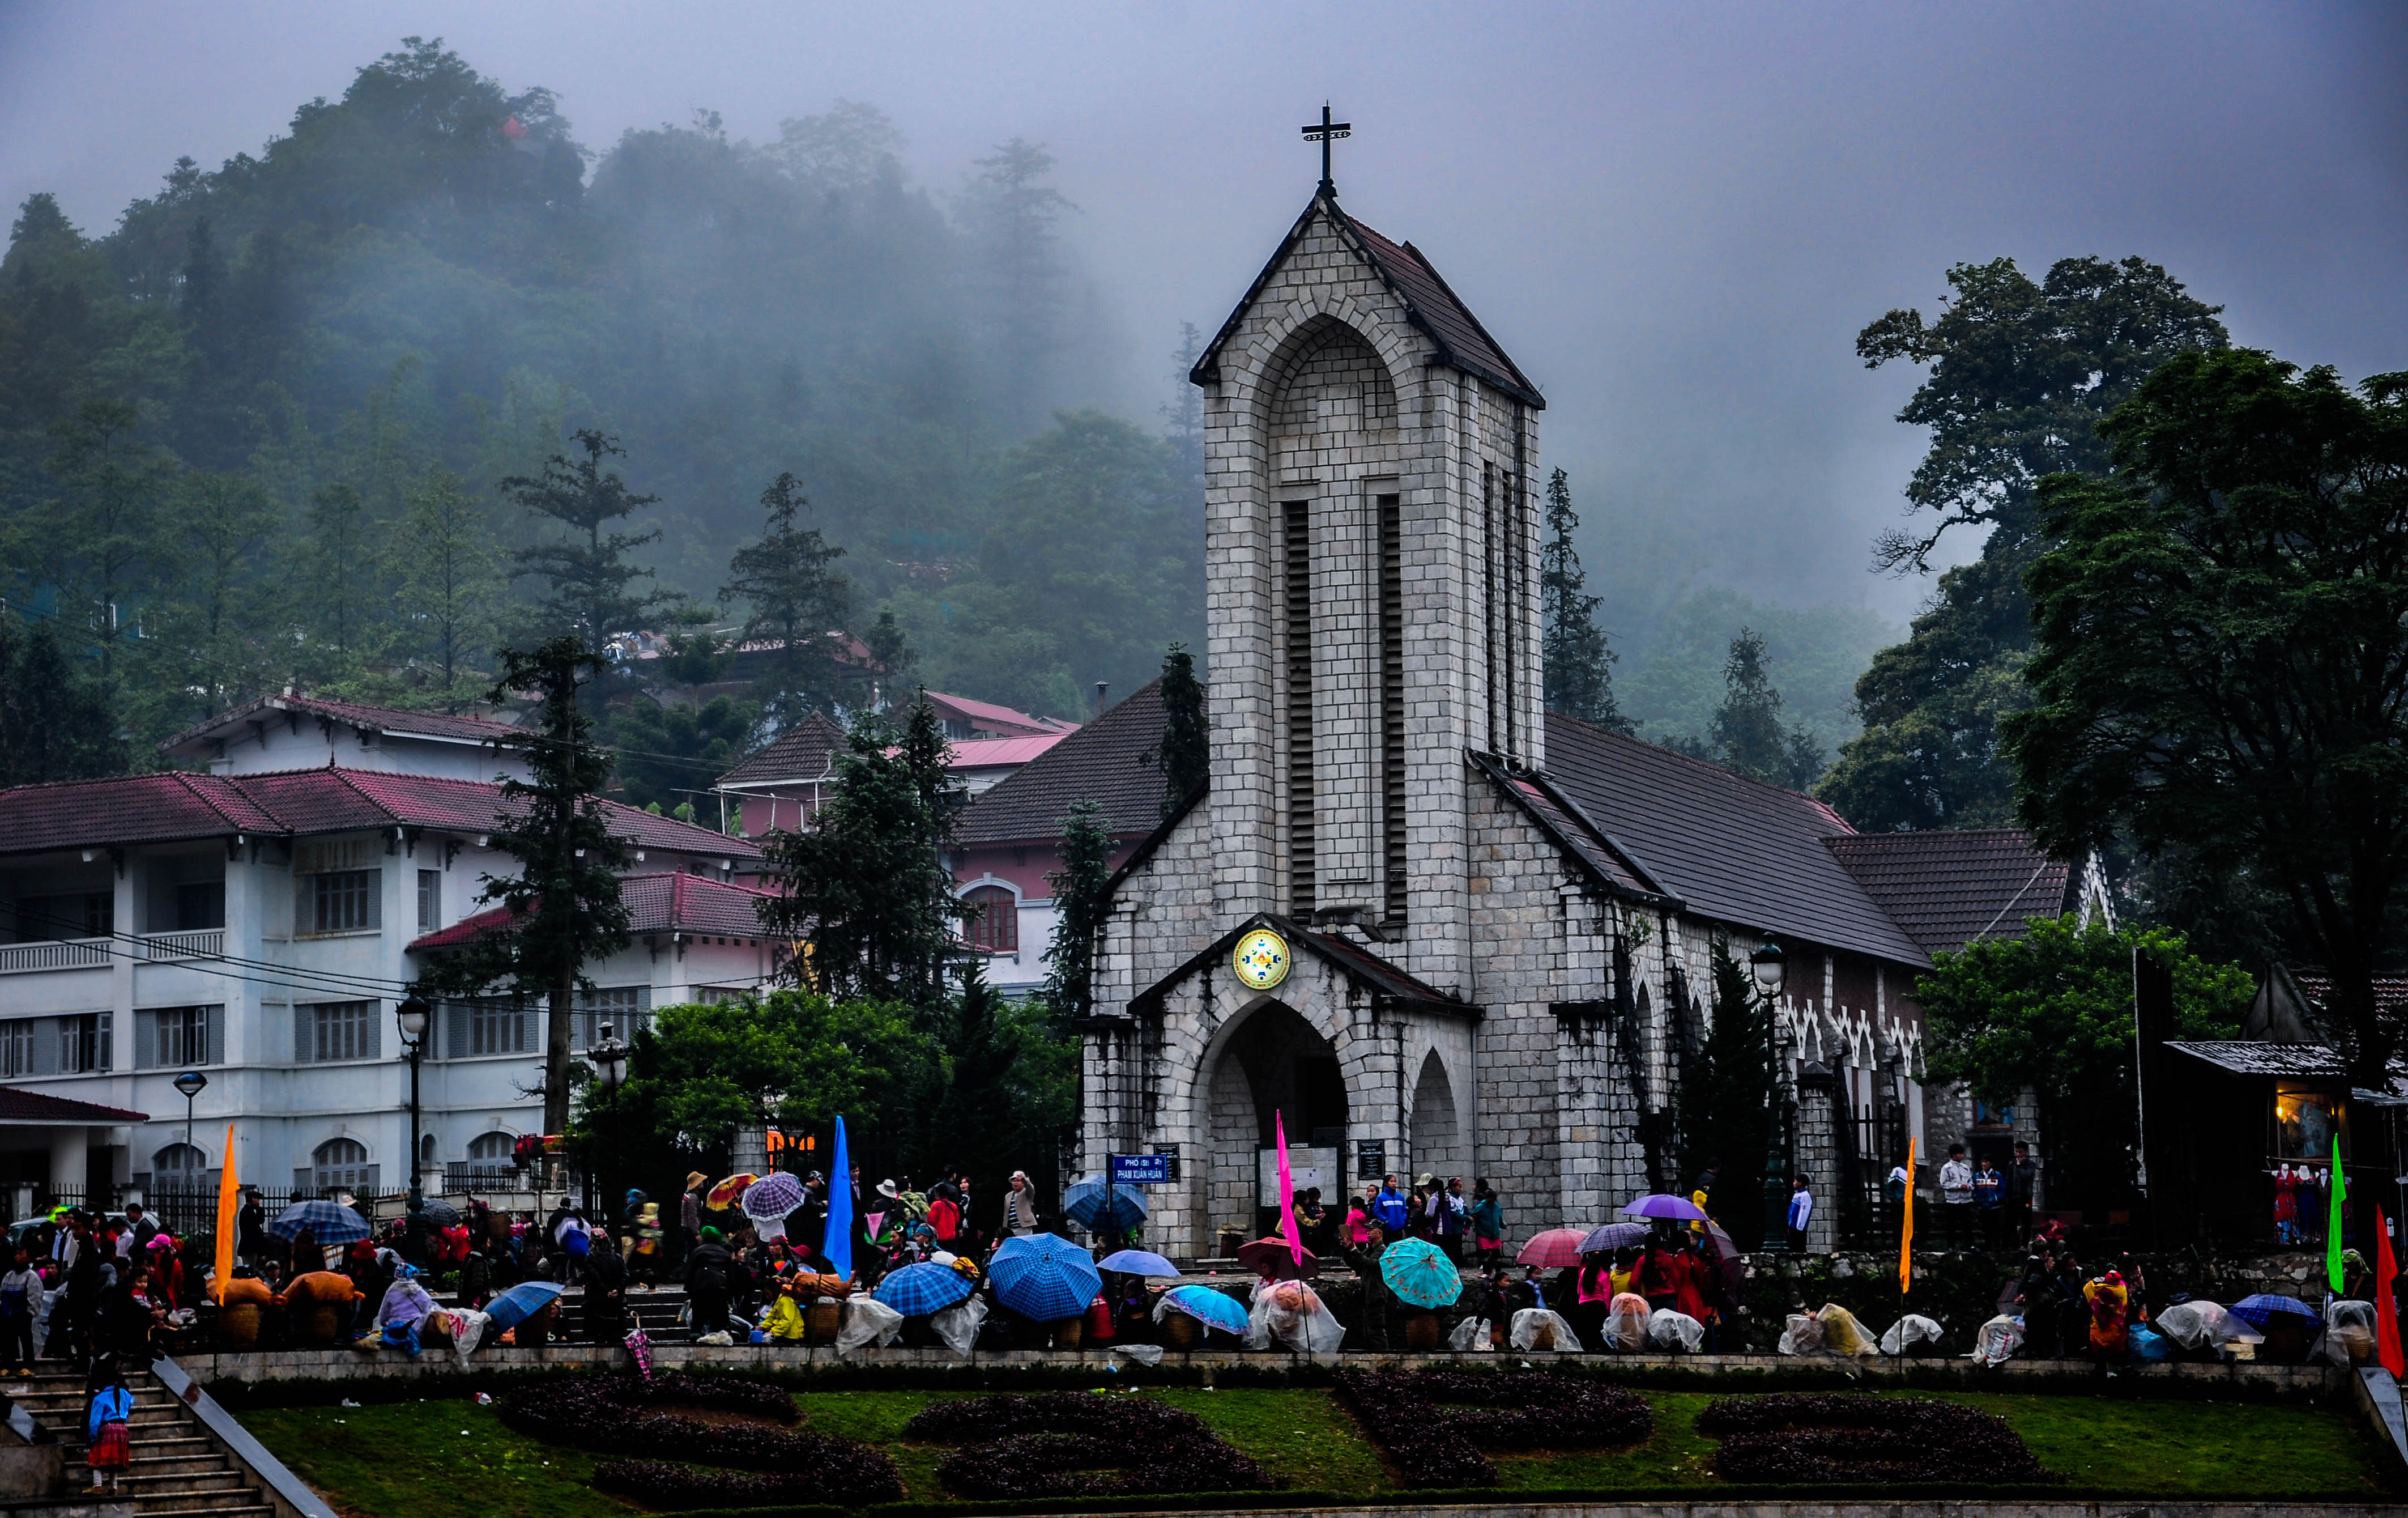
church, sky, hill station, atmospheric phenomenon, place of worship, architecture, building, tree, chapel, mountain, tourism, grass, mountain range, rural area, tourist attraction, shrine, steeple, landscape, city, evening